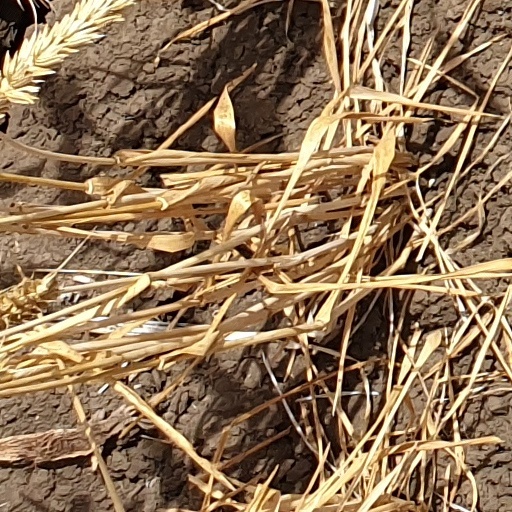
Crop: wheat